Benjamin Henry Blackwell

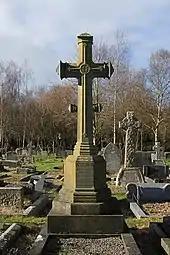
Blackwell's gravestone in Wolvercote Cemetery, Oxford

Blackwell was born at 46 High Street, St Clement's, Oxford, the son of librarian Benjamin Harris Blackwell and Nancy "Ann" Stirling Lambert. He left formal education aged 13, working as an apprentice for local bookseller Charles Richards. He hoped to become a librarian like his father, but his application for the post of City Librarian for Cardiff was turned down due to his lack of formal education. An entry from his diary shows that in spite of this setback, Blackwell intended to continue working in the book trade: